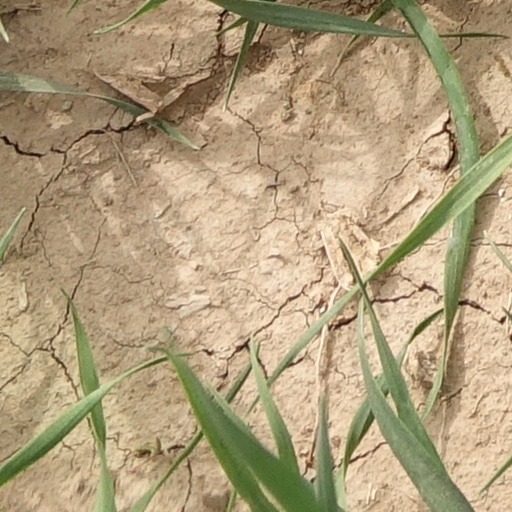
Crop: wheat